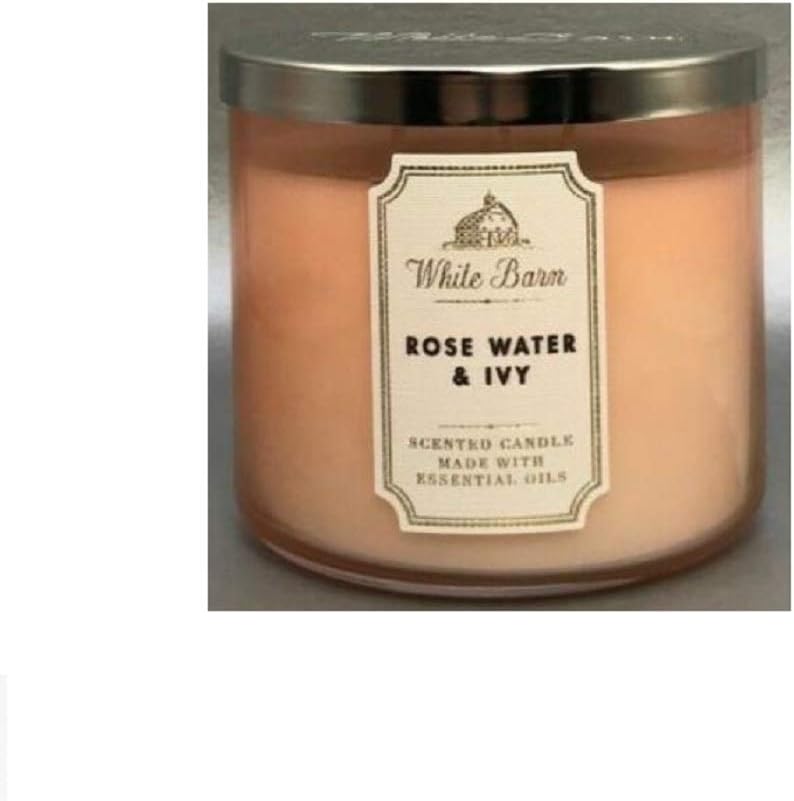
White Barn 3-Wick Candle in Rose Water & Ivy White Barn 3-Wick Candle in Rose Water & Ivy (Made with Essential Oil)
Category: Amazon Home
This floral favorite refreshes any space just like a fresh-cut rose bouquet. Made using the highest concentration of fragrance oils, an exclusive blend of soy-based wax and wicks that won't burn out, the candle melts consistently & evenly, radiating enough fragrance to fill an entire room. Topped with a decorative lid. Burns approximately 25 - 45 hours. Measures 4" wide x 3 1/2" tall.（package may vary）
Features: Soft Rose Petals, Rain-Kissed Ivy, Spring Musk（package may vary）